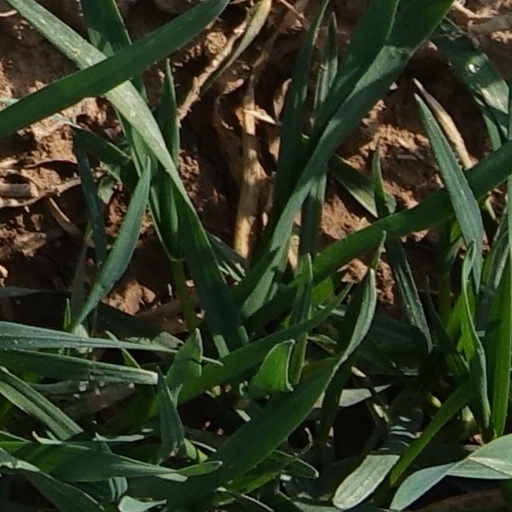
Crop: wheat